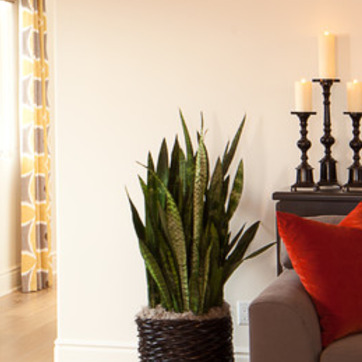
Material: foliage